Viktor Dankl von Krasnik

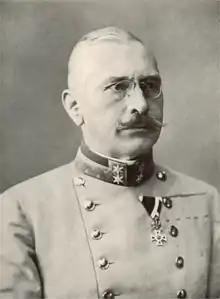
Count Viktor Dankl von Kraśnik

Viktor Julius Ignaz Ferdinand Graf Dankl von Kraśnik (Born as Viktor Dankl; 18 September 18548 January 1941) was a highly decorated Austro-Hungarian officer who reached the pinnacle of his service during World War I with promotion to the rare rank of Colonel General ("Generaloberst"). His successful career met an abrupt end in 1916 due to both his performance on the Italian front and health issues. After the war, he would be a vocal apologist for both his country's war record and the dethroned Habsburg monarchy.